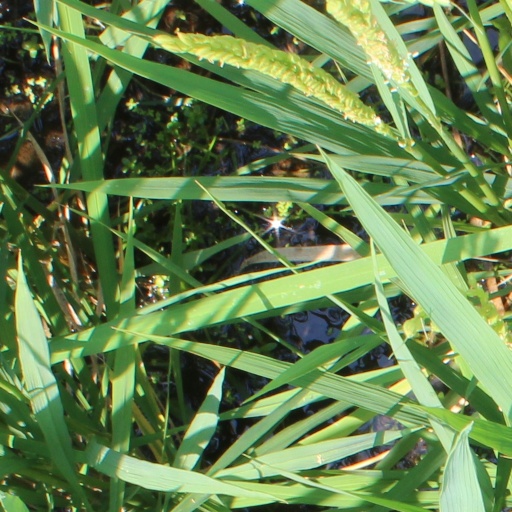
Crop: rice